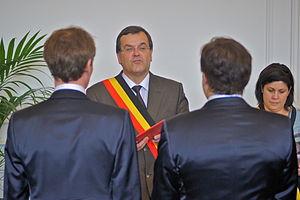
Liège: Mariage à l'Hôtel de ville de Liège célébré par le bourgmestre Willy Demeyer
Le 30 janvier 2003, la Chambre des représentants belge adopte la « proposition de loi ouvrant le mariage à des personnes de même sexe ». La « cohabitation légale », incluant les unions de personnes de même sexe avait été instaurée le 1ᵉʳ janvier 2000.
En Belgique, le ou la bourgmestre est le détenteur du pouvoir exécutif au niveau communal ainsi que le représentant du gouvernement dans la commune. Les bourgmestres sont nommés pour la durée du conseil communal, c'est-à-dire un terme de six ans.
Le mariage entre personnes de même sexe, couramment appelé mariage homosexuel, est la possibilité pour un couple de deux femmes ou de deux hommes de contracter un mariage, civil ou religieux, initialement réservé à un homme et une femme.
Willy Demeyer, né à Liège le 17 mars 1959, est un homme politique belge, de langue française, originaire de Jupille.
Liste des bourgmestres de Liège.